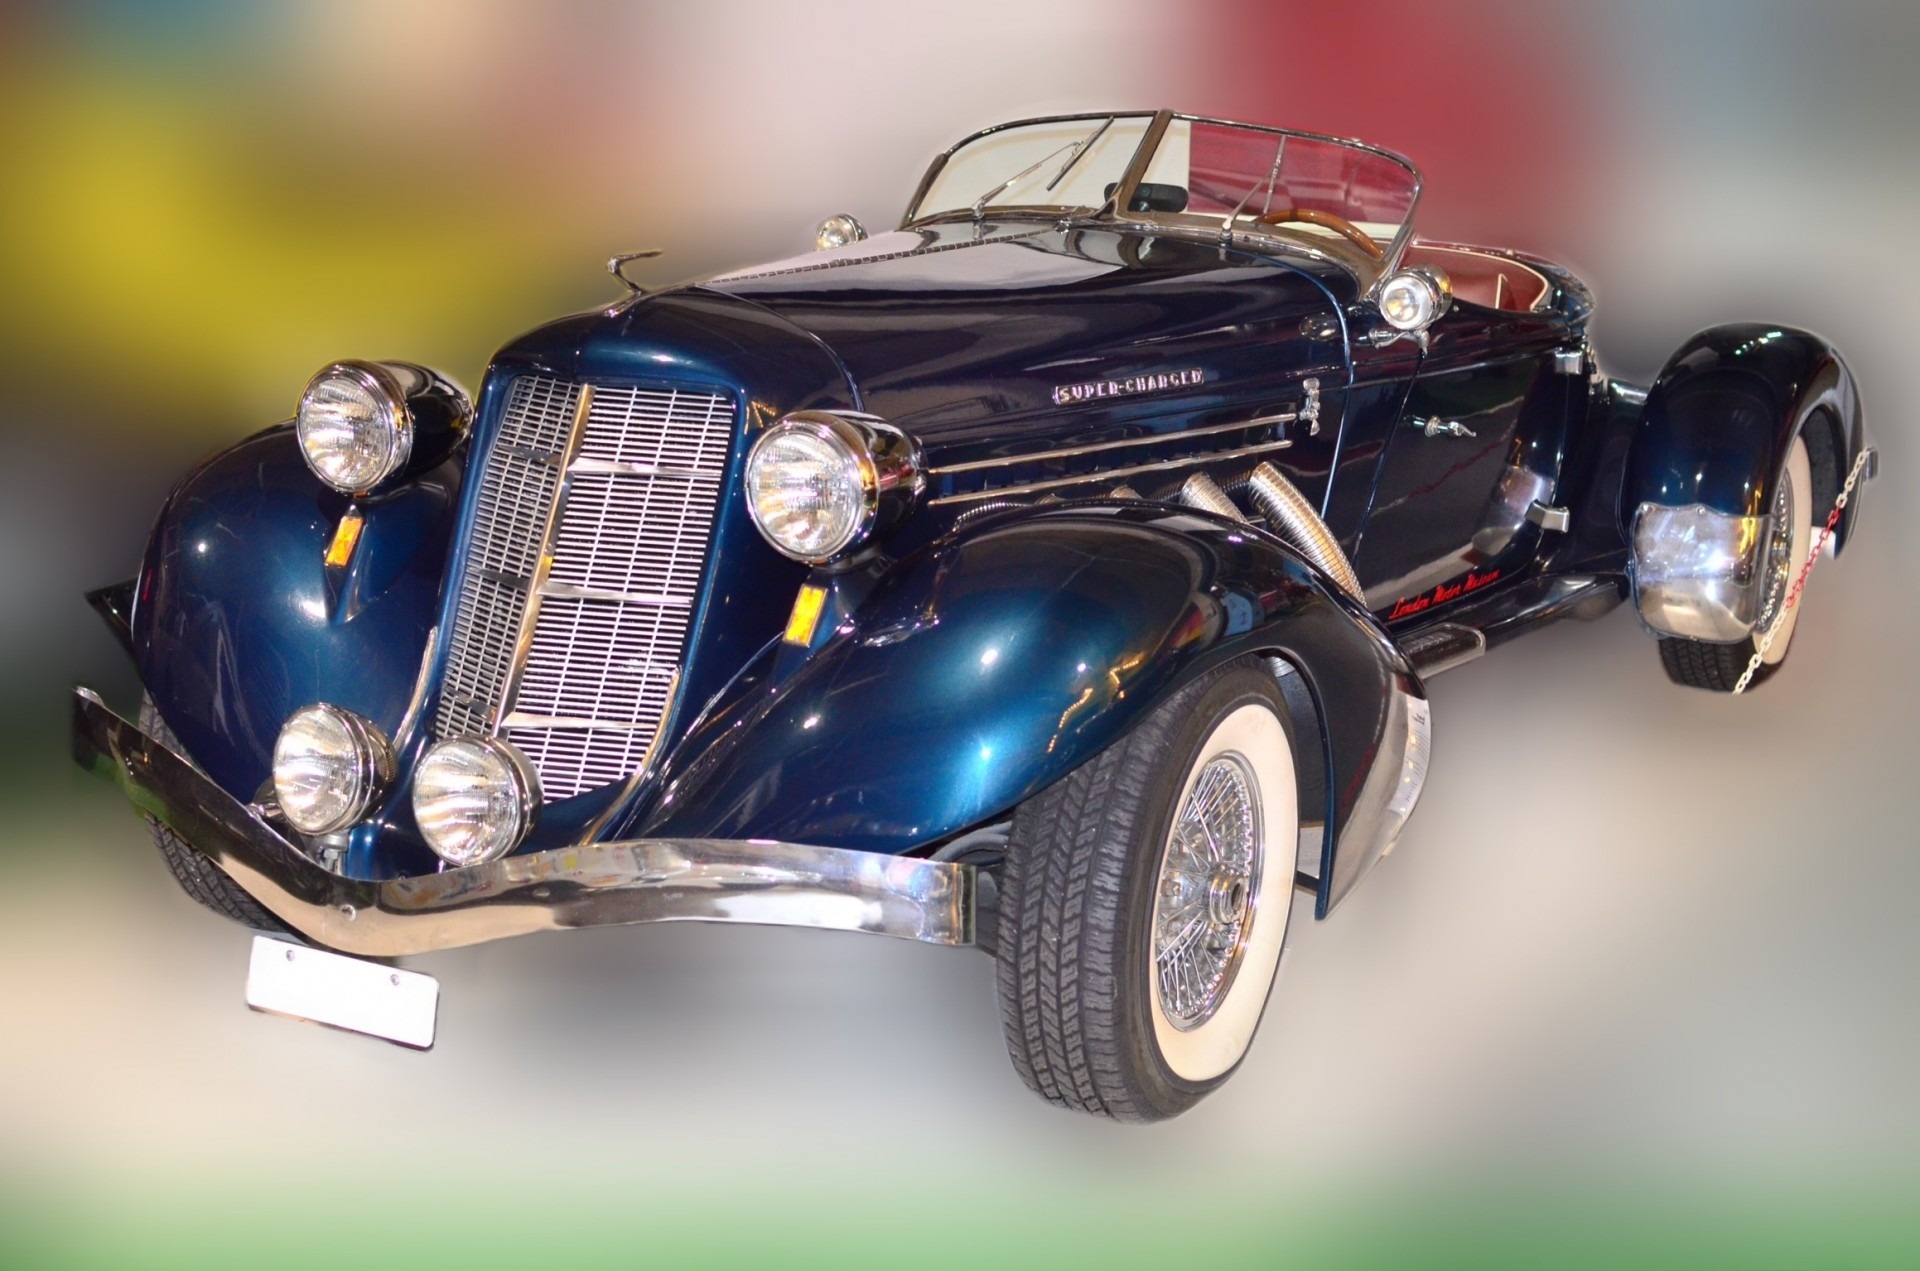
car, vehicle, museum, show, sports car, vintage car, race car, london, cars, classic, motors, antique car, model car, land vehicle, touring car, automobile make, automotive design, luxury vehicle, mercedes benz 500k